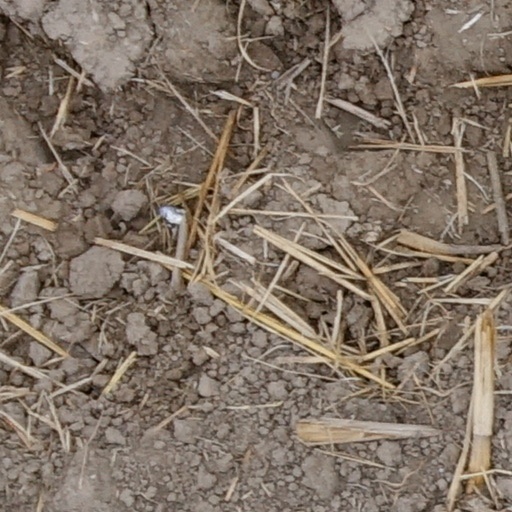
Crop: wheat